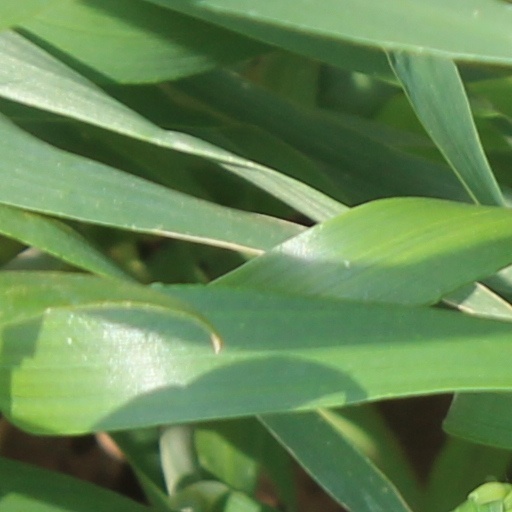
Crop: wheat